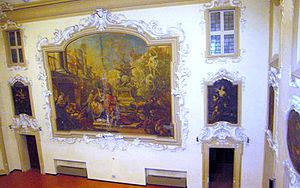
Les Palazzi de Cesena sont des édifices de classe situés dans le centre historique de Cesena en Émilie-Romagne, Italie.